Surigao City

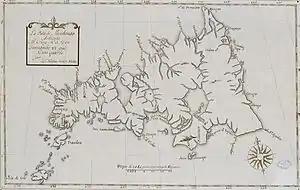
Surigao town as shown on a historical Mindanao map

Present day Surigao originated from a site in the city proper formerly known as "Bilang-Bilang" where it served as a port of call for inter-island vessels. It was renamed Banahao which became an integral part of the old district of Caraga, a town founded on June 29, 1655. After Caolo, present day Siargao, burned in 1750, Surigao became the capital of the expansive geopolitical, ecclesiastical and military district of Surigao which reached the northern parts of today's Davao and would include today's provinces of Surigao del Sur, Agusan del Norte, Agusan del Sur, parts of Compostela Valley, Misamis Oriental, Davao del Norte and Davao Oriental. It officially became the permanent residence of the Augustinian Recollects on February 1, 1752, when all the canonical books were moved from Caolo to Surigao. The first canonical books bore the signature of Fr. Lucas de la Cruz. Previously, the place was just a "vista" of the parish in Caolo. Its strategic location and new status as the seat of government was costly. Surigao witnessed violent territorial struggles as it suffered ultimately from relentless Moro raids. In 1752, the town was devastated. Most of its 2,000 inhabitants were either killed or taken as slaves by the Moros.